Die Konsequenz

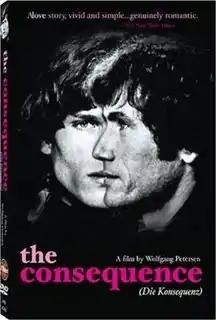

Die Konsequenz ("The Consequence") is a 1977 West German made for television film directed and co-written by Wolfgang Petersen, starring Jürgen Prochnow and Ernst Hannawald. The screenplay is an adaptation of the 1975 autobiographical novel of the same name by Alexander Ziegler, who also co-wrote with Petersen. The film premiered on ARD on 8 November 1977.